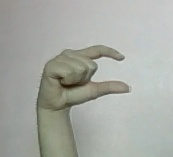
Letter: dal